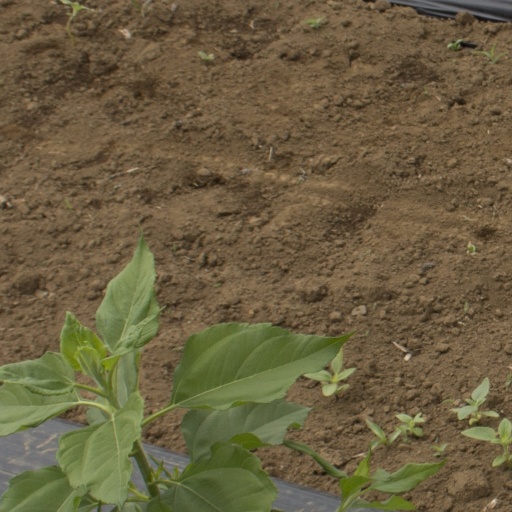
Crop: Jerusalem artichoke